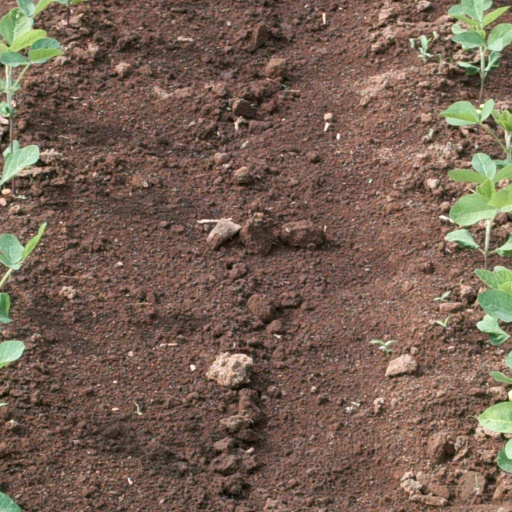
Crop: soybean